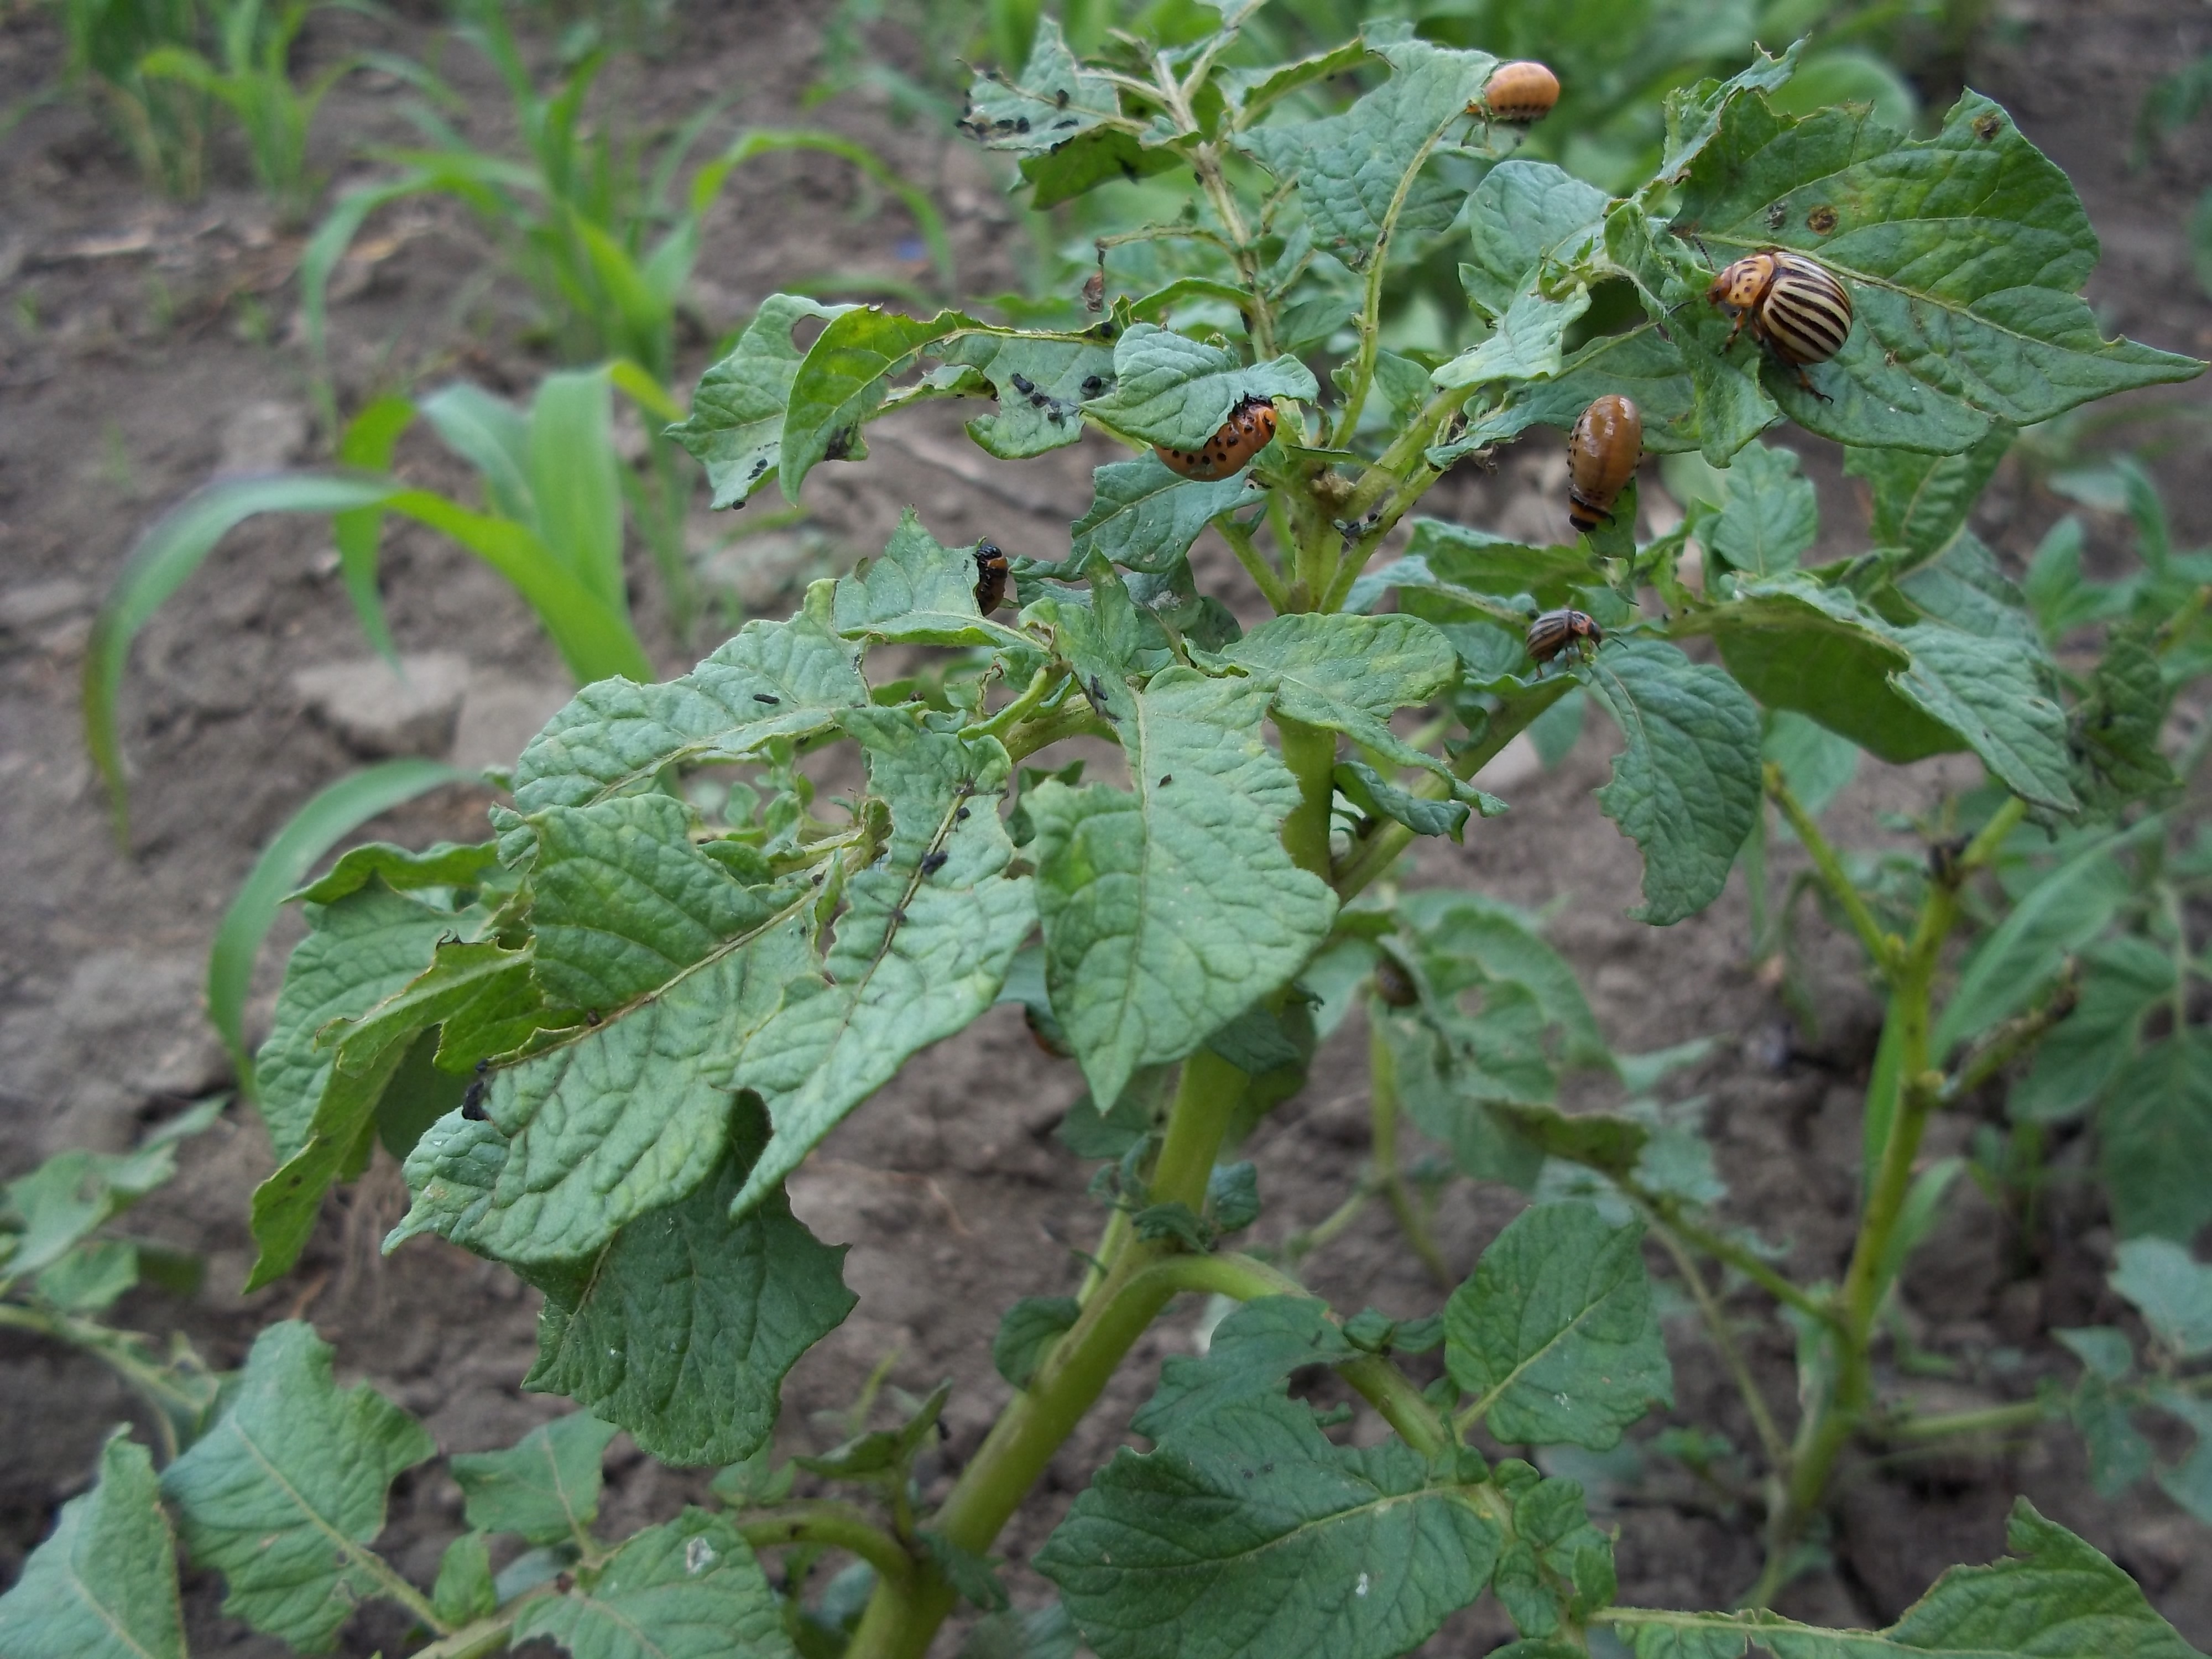
plant, leaf, flower, food, herb, produce, vegetable, potato, colorado potato beetle, vegetable garden, flowering plant, urtica, annual plant, land plant